Lisa Hilton (musician)

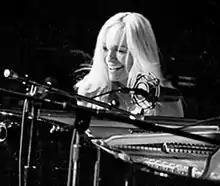
Hilton at the Catalina Jazz Club in HollywoodPhoto: Ron Hall

Lisa Kristine Hilton is an American jazz pianist, bandleader, producer, and composer based in Southern California. Her compositions blend jazz and blues with minimalism, classical, and avant-garde music. Since the early 2000s she has recorded with Antonio Sánchez, Larry Grenadier, Christian McBride, Luques Curtis, J. D. Allen, , Igmar Thomas, and Sean Jones.